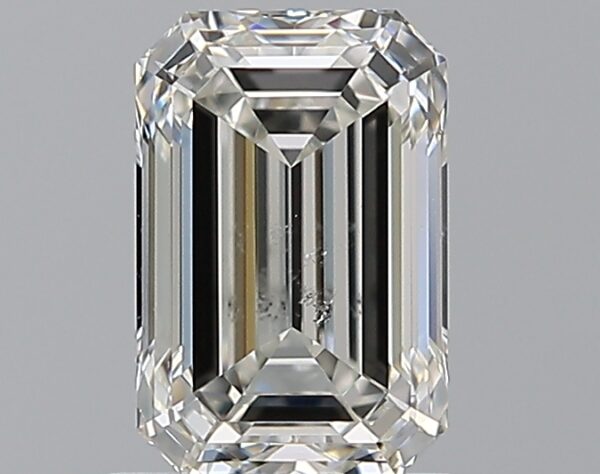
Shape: emerald
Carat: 1.5
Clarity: SI1
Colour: H
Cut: EX
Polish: EX
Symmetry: EX
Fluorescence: N
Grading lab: GIA
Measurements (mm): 7.92 x 5.26 x 3.6